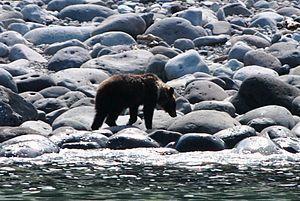
L'ours brun de l'Oussouri, également connu sous le nom d'ours brun Ezo ou de grizzli noir, est une sous-espèce de l'ours brun ou de la population d'ours bruns eurasiens. L'ours de l'Oussouri est l'un des plus gros ours bruns, sa taille pouvant approcher celle de l'Ours kodiak. Il n'est pas de la même sous-espèce que le grizzli.